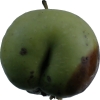
Label: Apple 12